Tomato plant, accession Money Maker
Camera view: vertical (180 deg); turntable rotation: 270 degrees
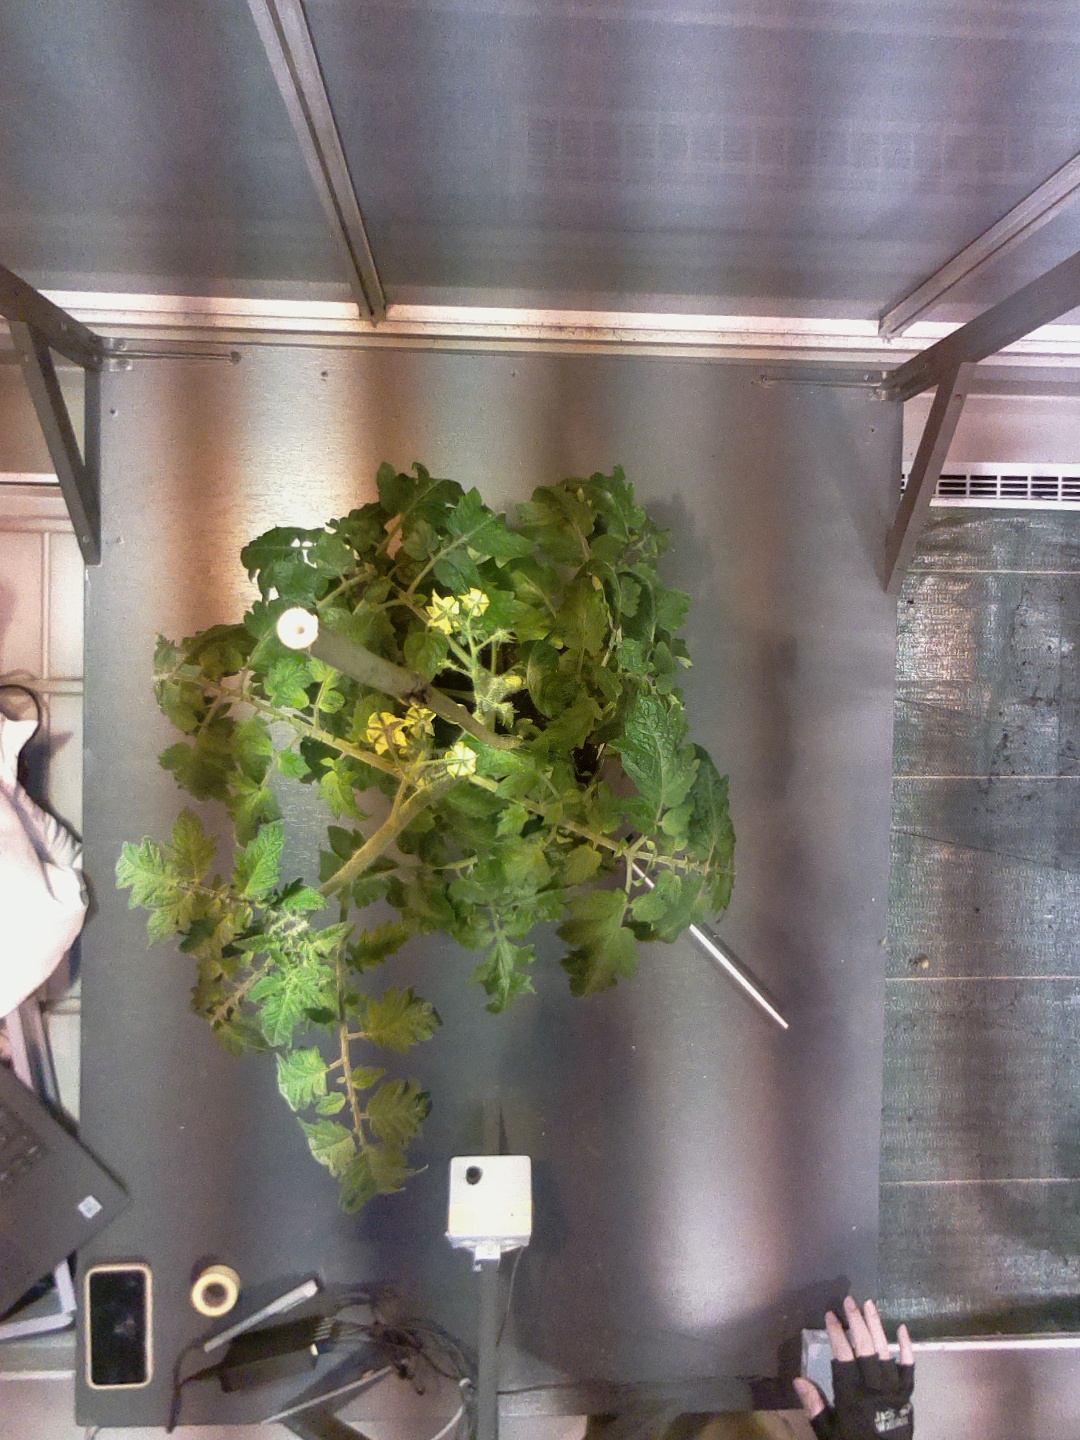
BBCH growth stage 68: Full flowering, 80%-90% of flowers open, more petals falling